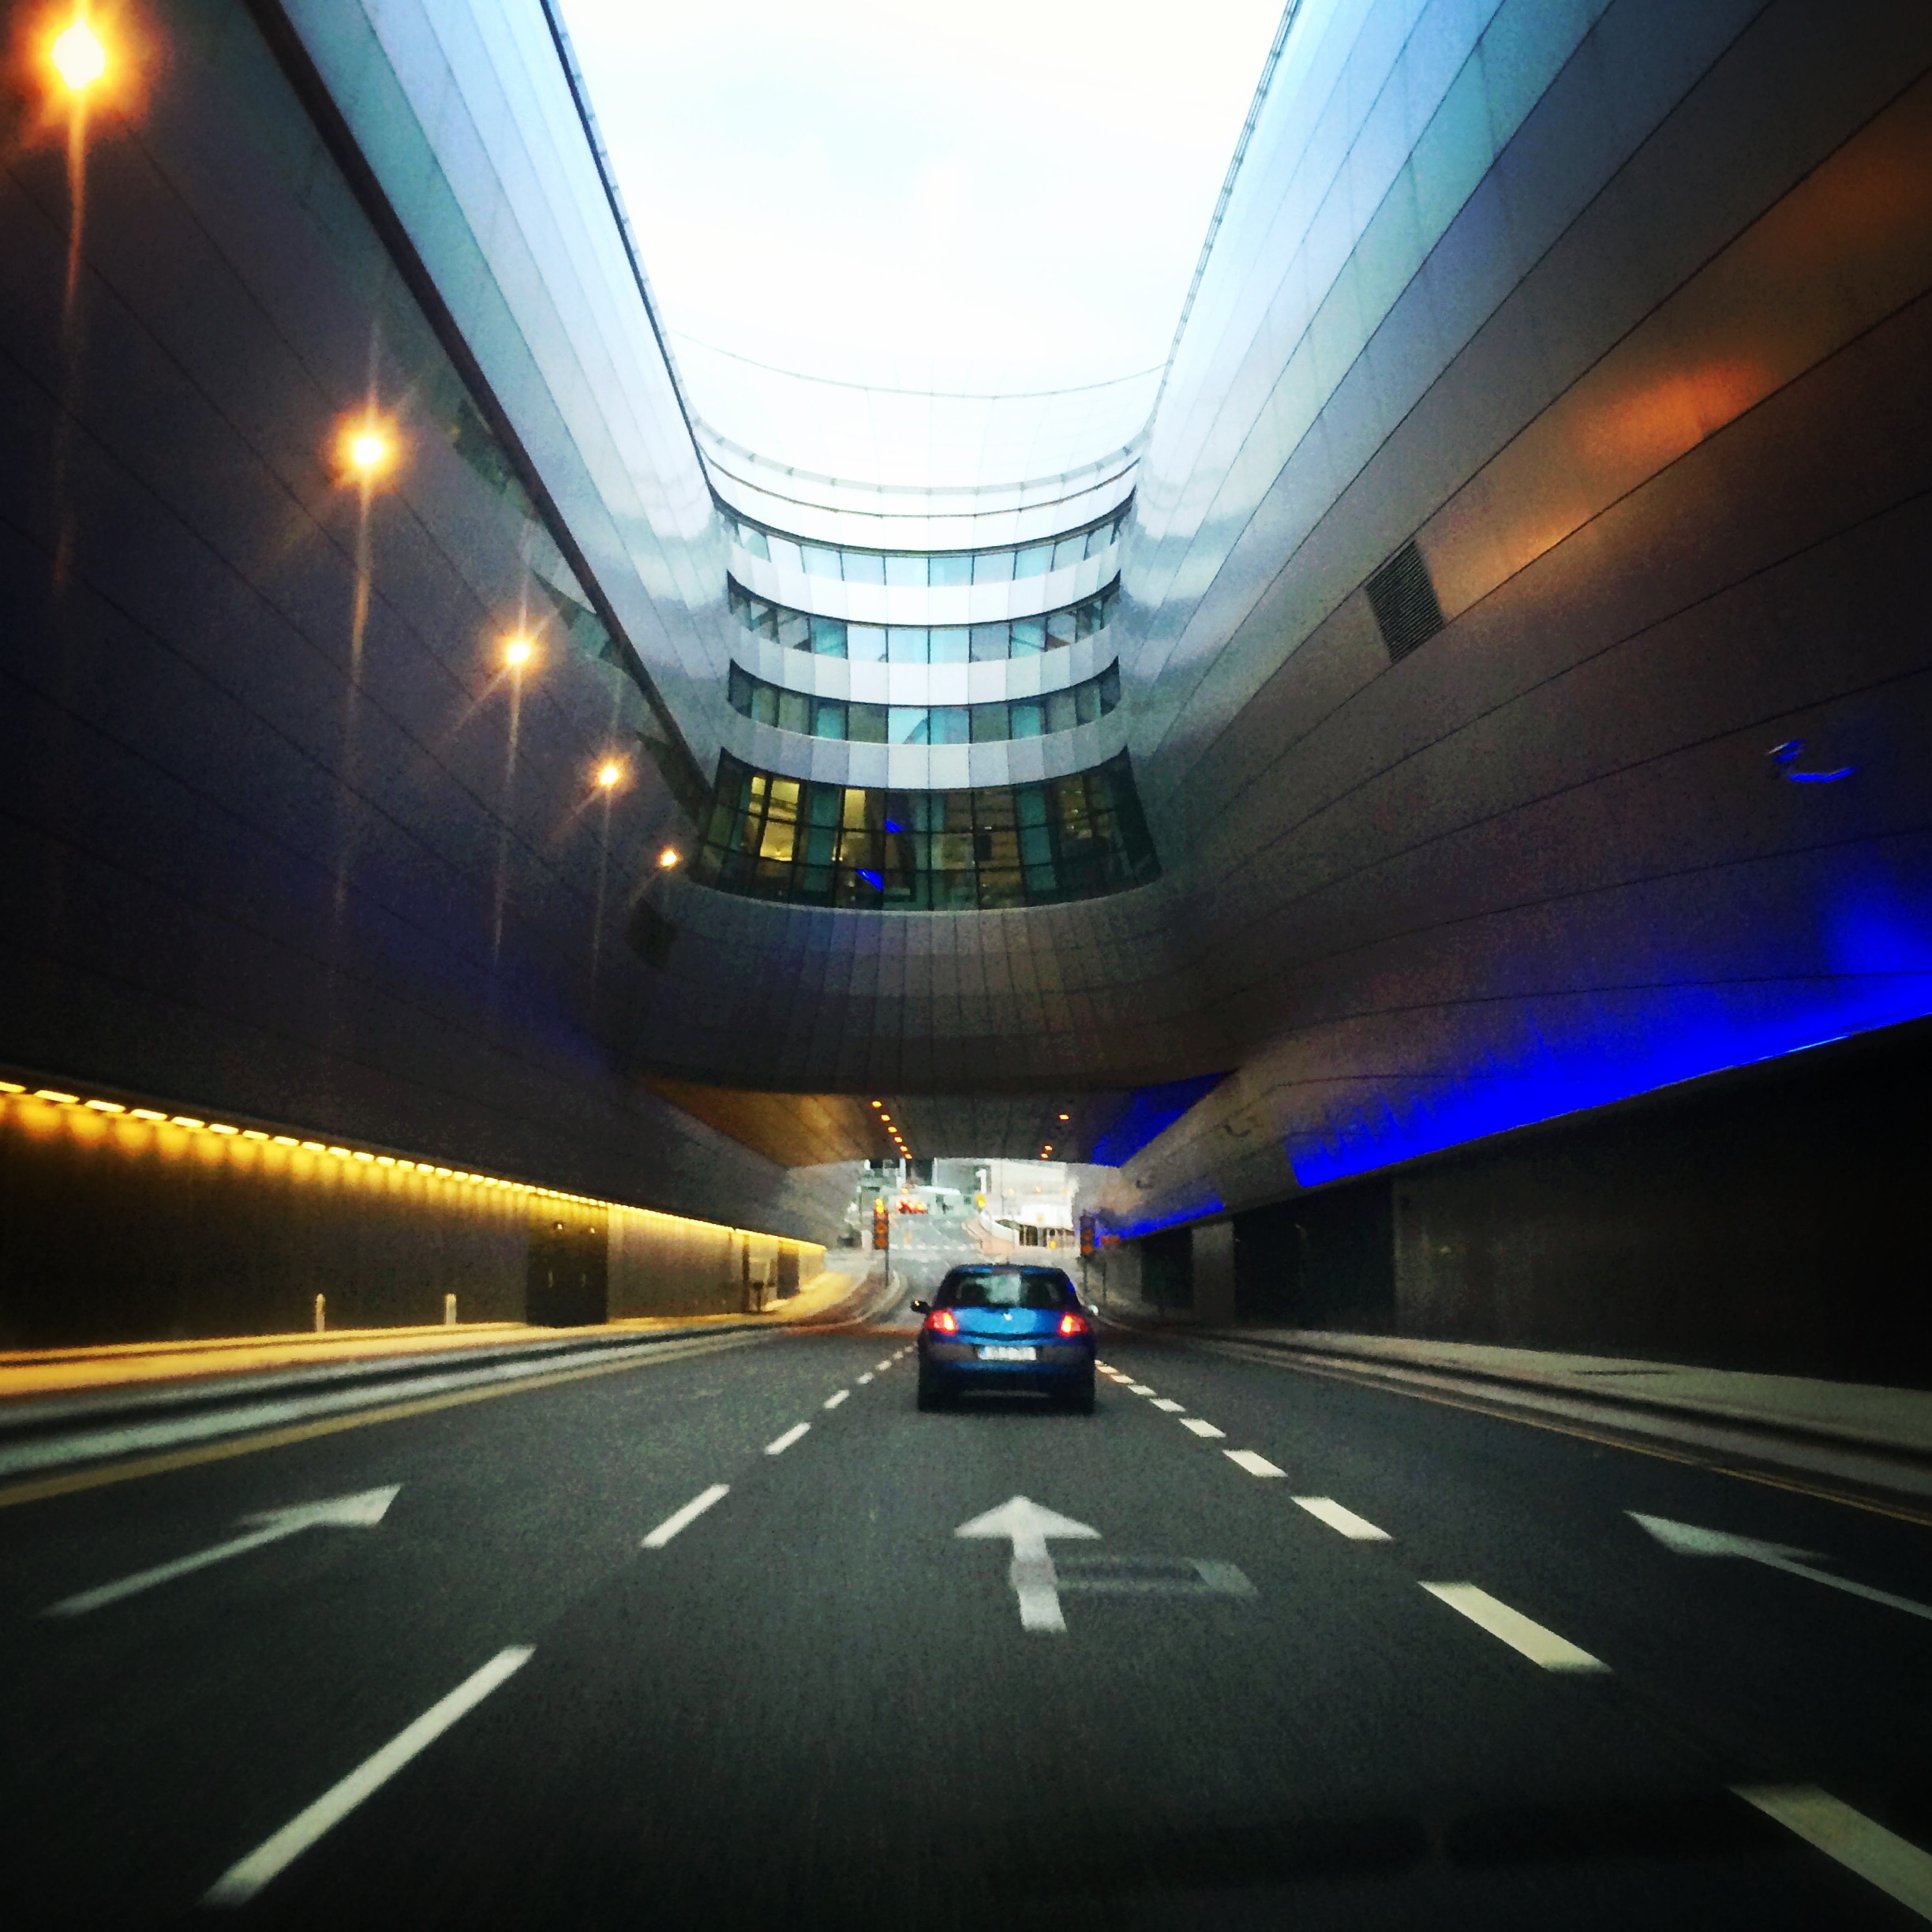
architecture, structure, road, highway, tunnel, airport, travel, subway, europe, aviation, flight, tourism, lane, public transport, international, departure, arrival, infrastructure, dublin, terminal 2